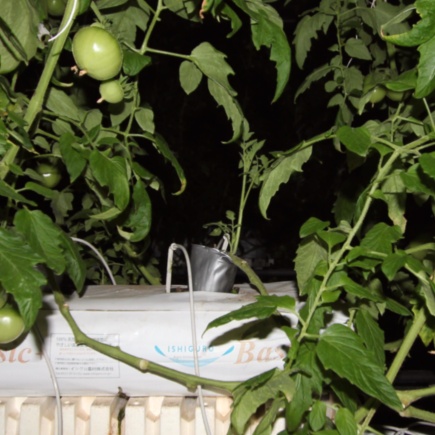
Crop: tomato